Electronic field production

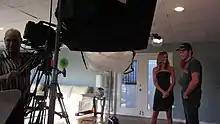
Electronic Field Production shoot for "Extra" with on screen talent Scott Eastwood and Renee Bargh

Television news magazines are longer and more in-depth TV programming than shorter "breaking news" clips that focus on an issue in a documentary style. They are driven by interviews of people who are directly involved in the topic covered and last for from 30 minutes to three hours.